Housing construction in the Soviet Union

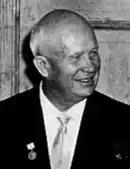
Nikita Khrushchev in 1959

Lenin continued these ideas in his supplement "On the Requisition of Apartments of the Wealthy to Ease the Hardships of the Poor" to the Petrograd Soviet’s decree "On the Requisition of Warm Clothing for Soldiers at the Front". On October 30, 1917, the NKVD issued a resolution "On the Rights of Municipal Governments in Regulating the Housing Issue":